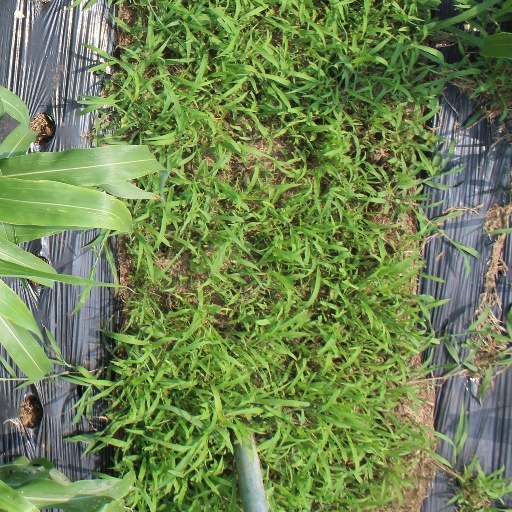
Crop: sorghum